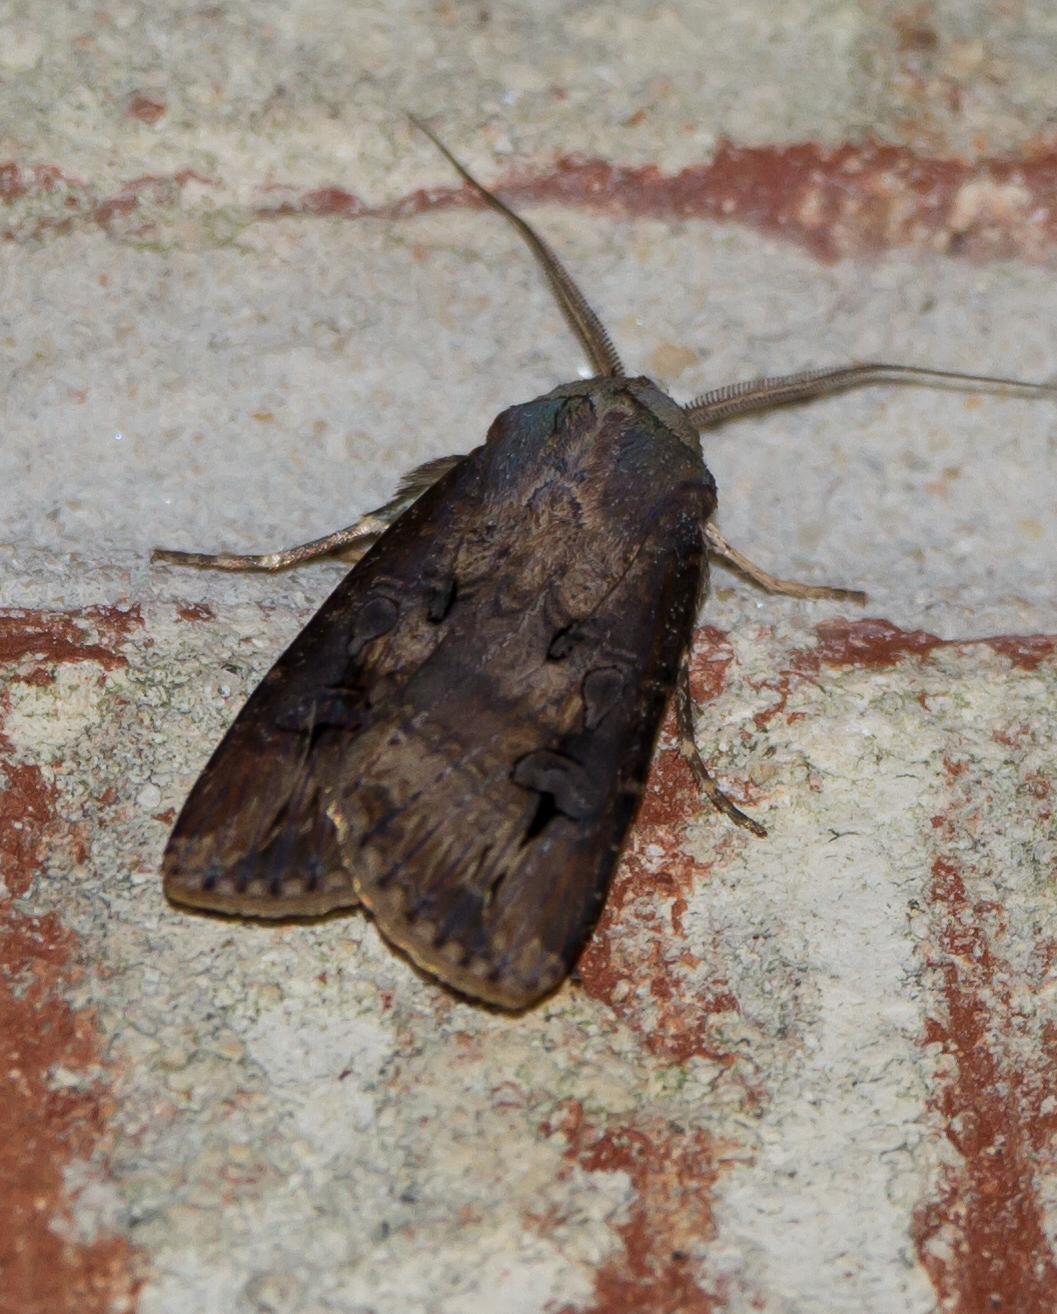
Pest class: cutworms